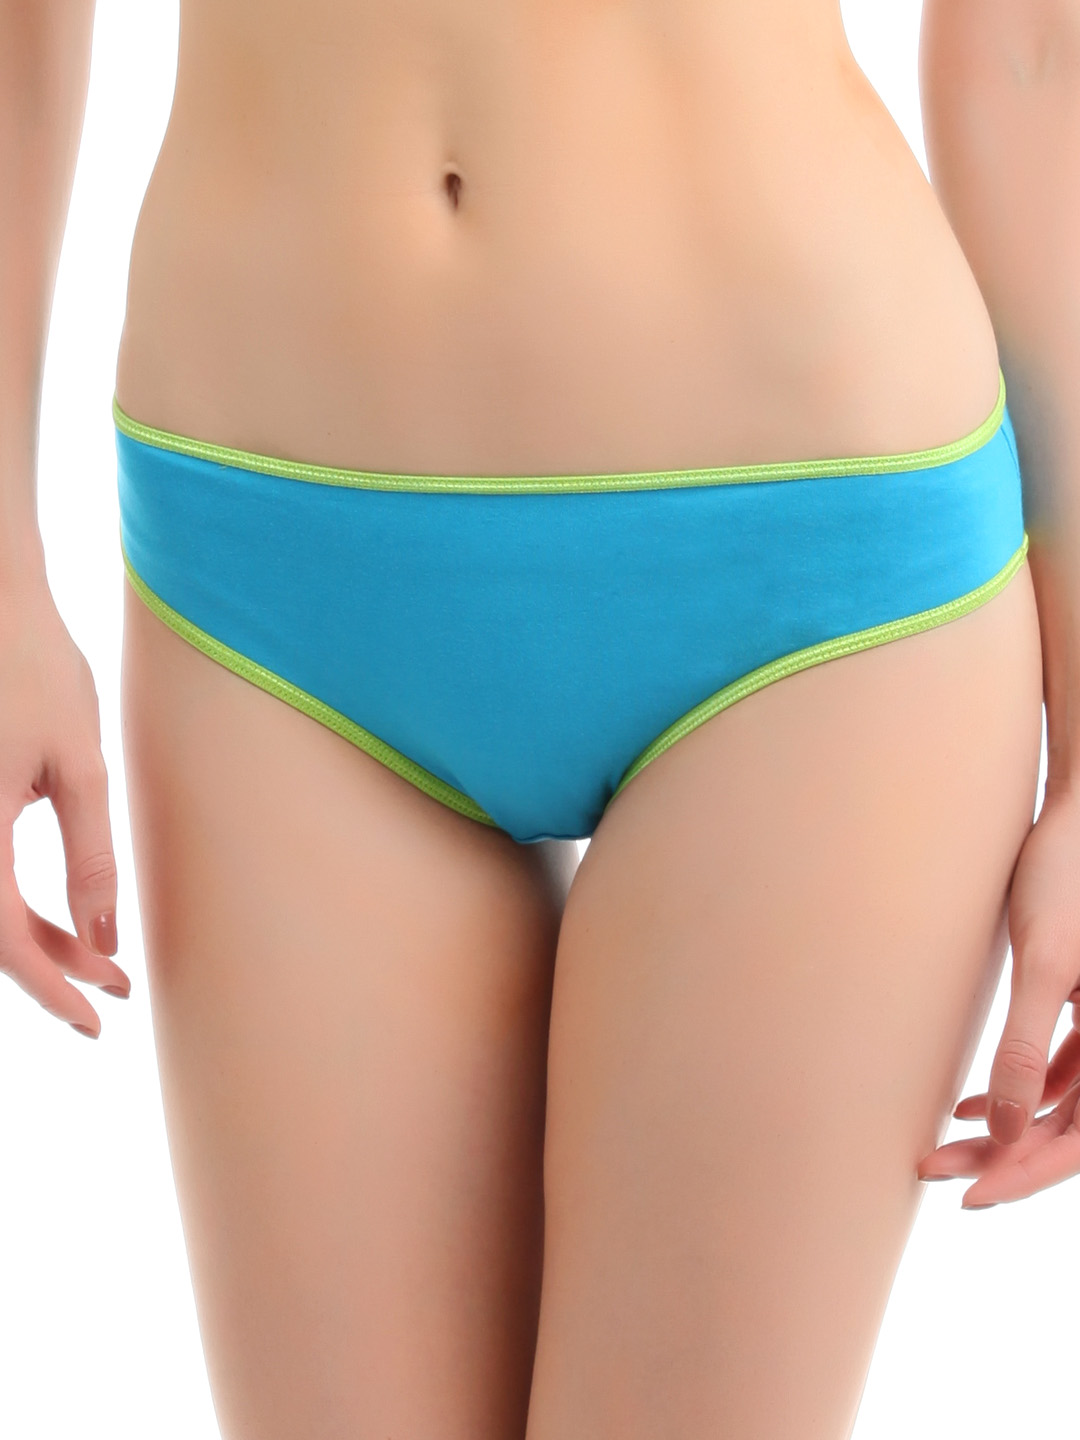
Heart 2 Heart Women Turquoise Blue Briefs H2H-6-2011
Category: Apparel / Innerwear / Briefs
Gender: Women
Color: Turquoise Blue
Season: Summer 2015
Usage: Casual